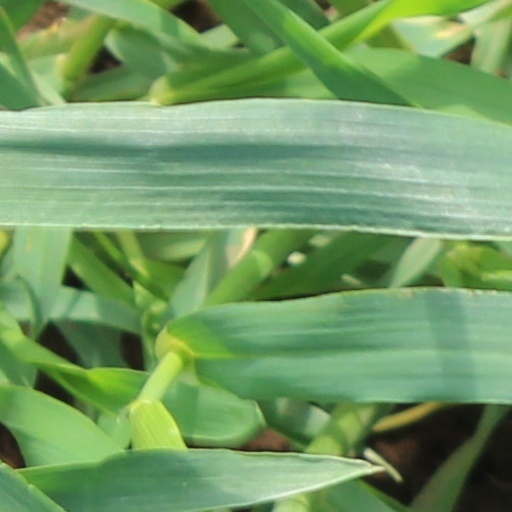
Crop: wheat